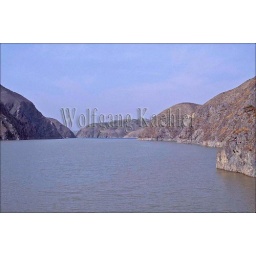
China, gansu province, near lanshou, yellow river (Liu jai xia)